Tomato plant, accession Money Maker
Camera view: bottom (45 deg); turntable rotation: 330 degrees
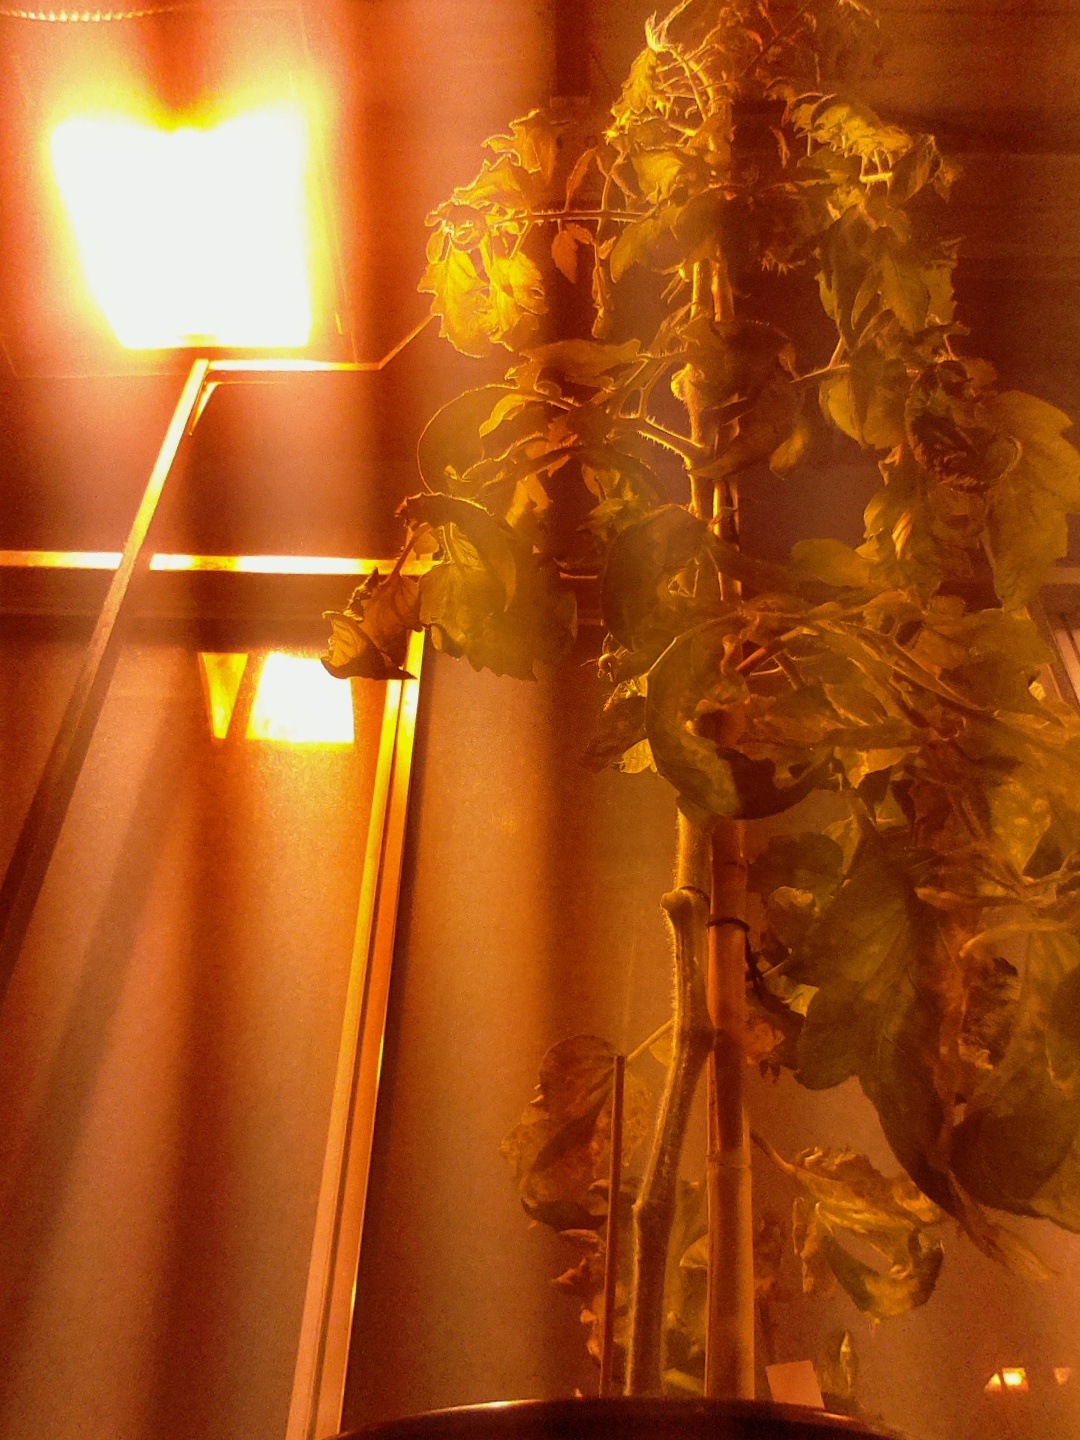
BBCH growth stage 75: 50%-60% of final fruit size